Thallium

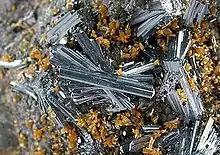
Crystals of hutchinsonite ((Tl,Pb)AsS)

Thallium is found in the minerals crookesite TlCuSe, hutchinsonite TlPbAsS, and lorándite TlAsS. Thallium also occurs as a trace element in iron pyrite, and thallium is extracted as a by-product of roasting this mineral for the production of sulfuric acid.